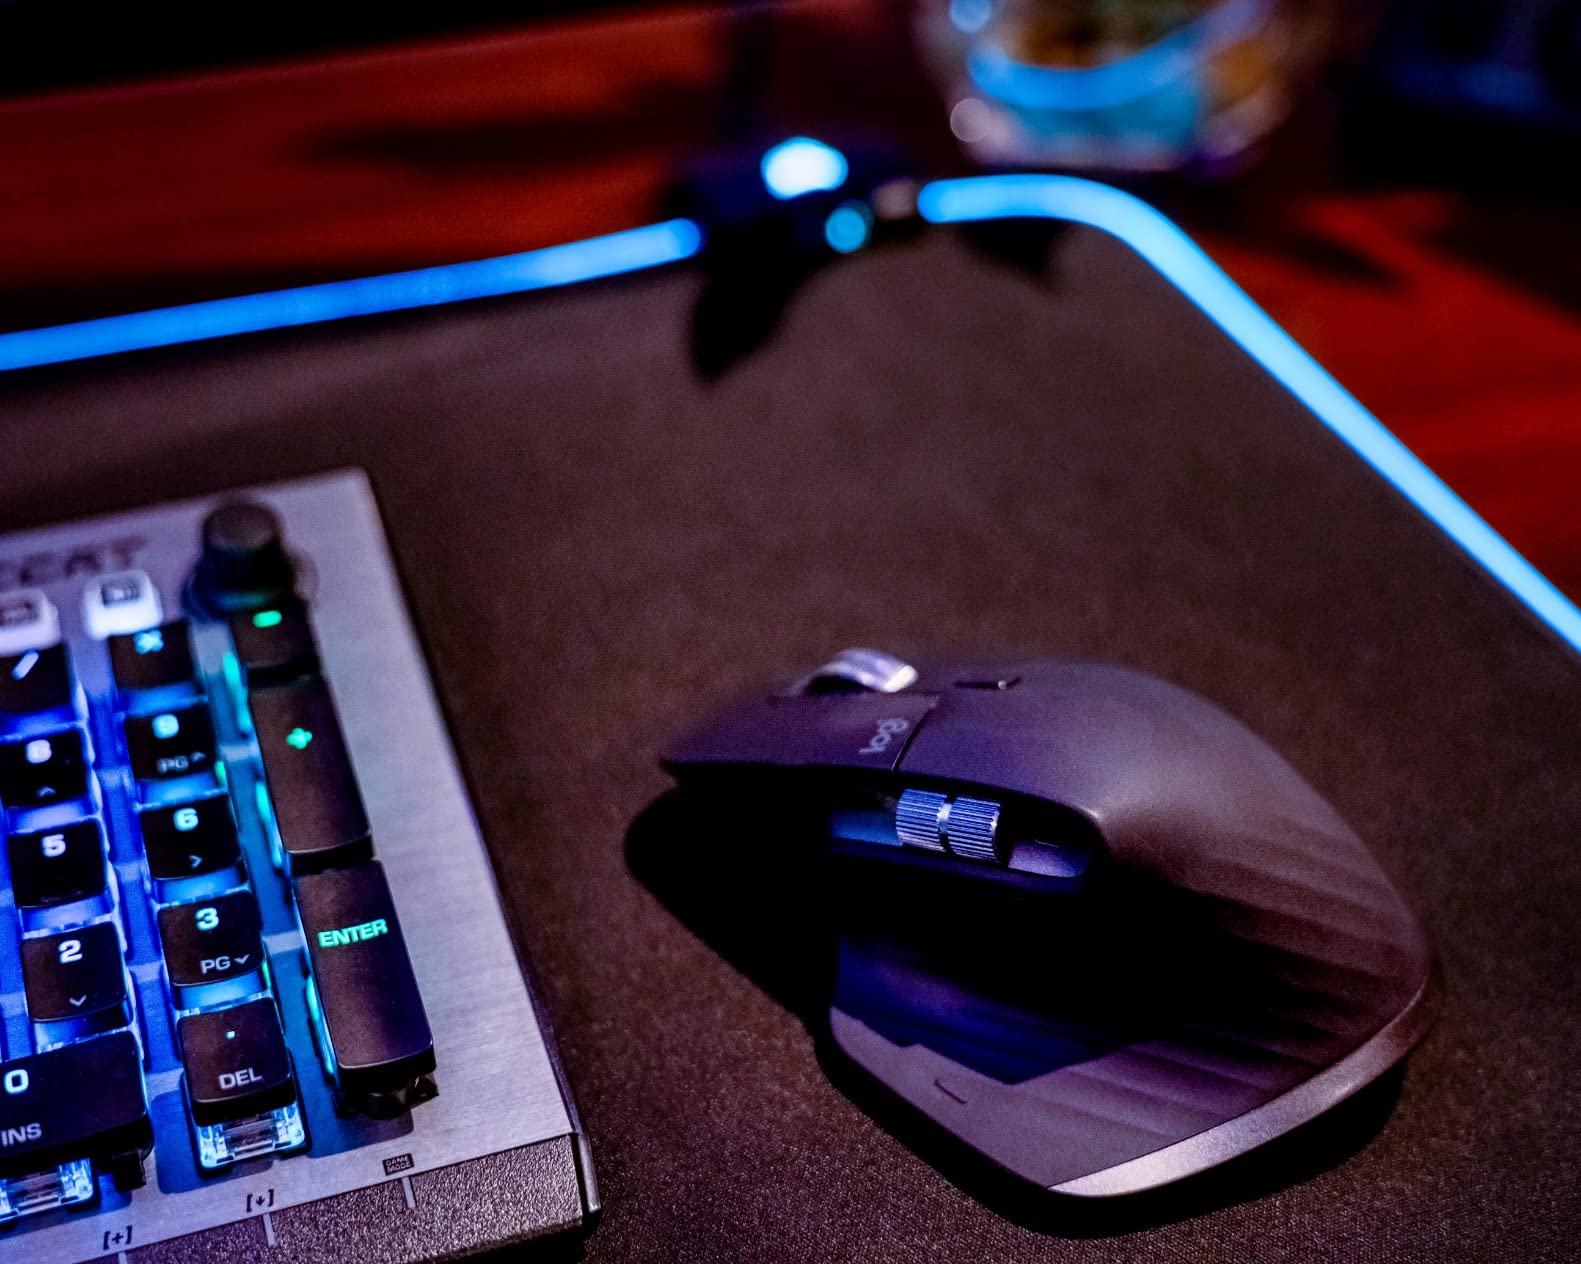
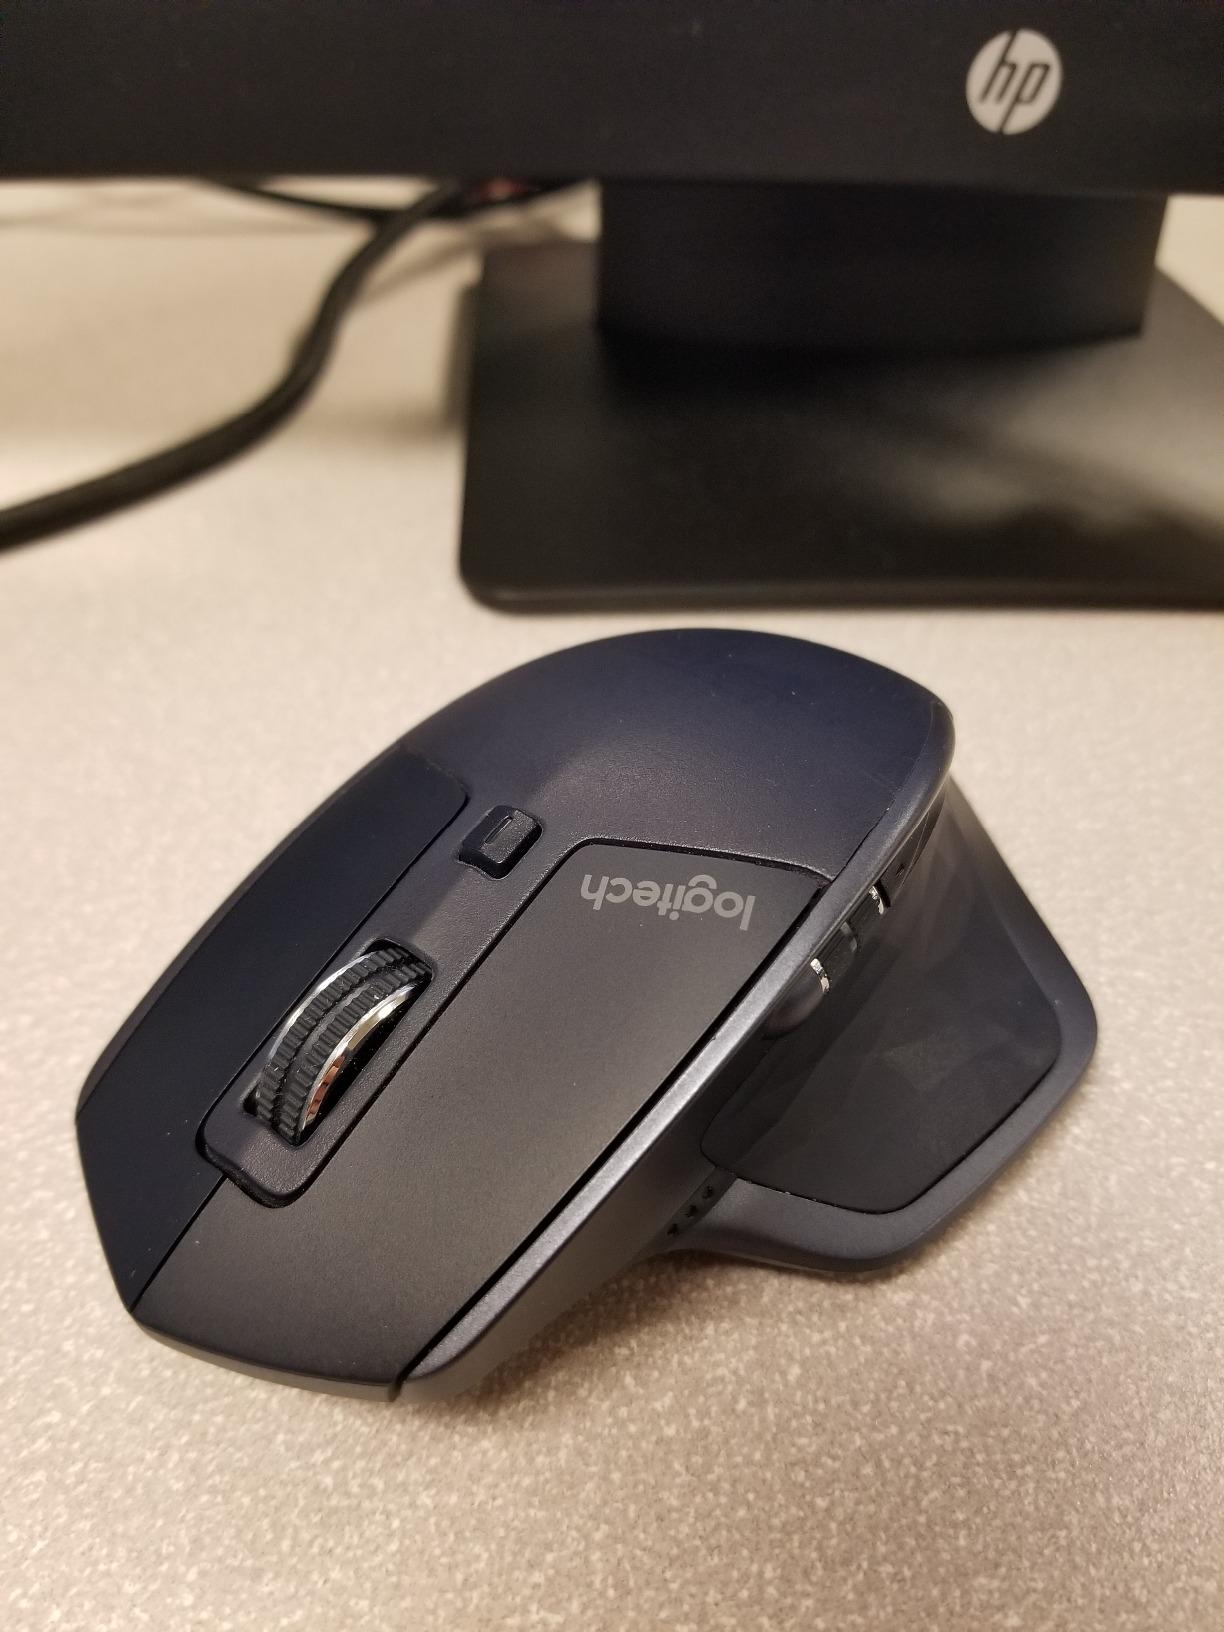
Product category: mouse
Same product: no